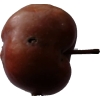
Label: Apple 18